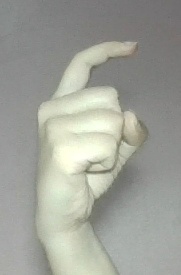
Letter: ra